Sealing wax

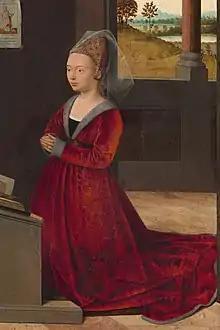
A donor portrait by Petrus Christus, c. 1455, showing a print attached to the wall with sealing wax

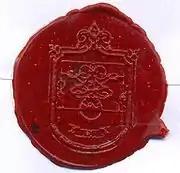
Wax seal displaying the Fonseca Padilla family arms

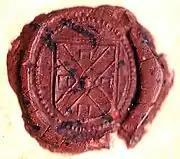
Personal seal of William Stoughton (judge) with his coat of arms, as it appears on the warrant for the execution of Bridget Bishop for witchcraft in Salem, Massachusetts, in 1692

Formulas vary, but there was a major shift after European trade with the Indies opened. In the Middle Ages, sealing wax was typically made of beeswax and "Venice turpentine", a greenish-yellow resinous extract of the European larch tree. The earliest wax of this kind was uncoloured. Later the wax was coloured red with vermilion. From the 16th century it was compounded of various proportions of shellac, turpentine, resin, chalk or plaster, and colouring matter (often vermilion, or red lead), but not necessarily beeswax. The proportion of chalk varied; coarser grades are used to seal wine bottles and fruit preserves, finer grades for documents. In some situations, such as putting large seals on public documents, beeswax was used. On occasion, sealing wax has historically been perfumed by ambergris, musk and other scents.